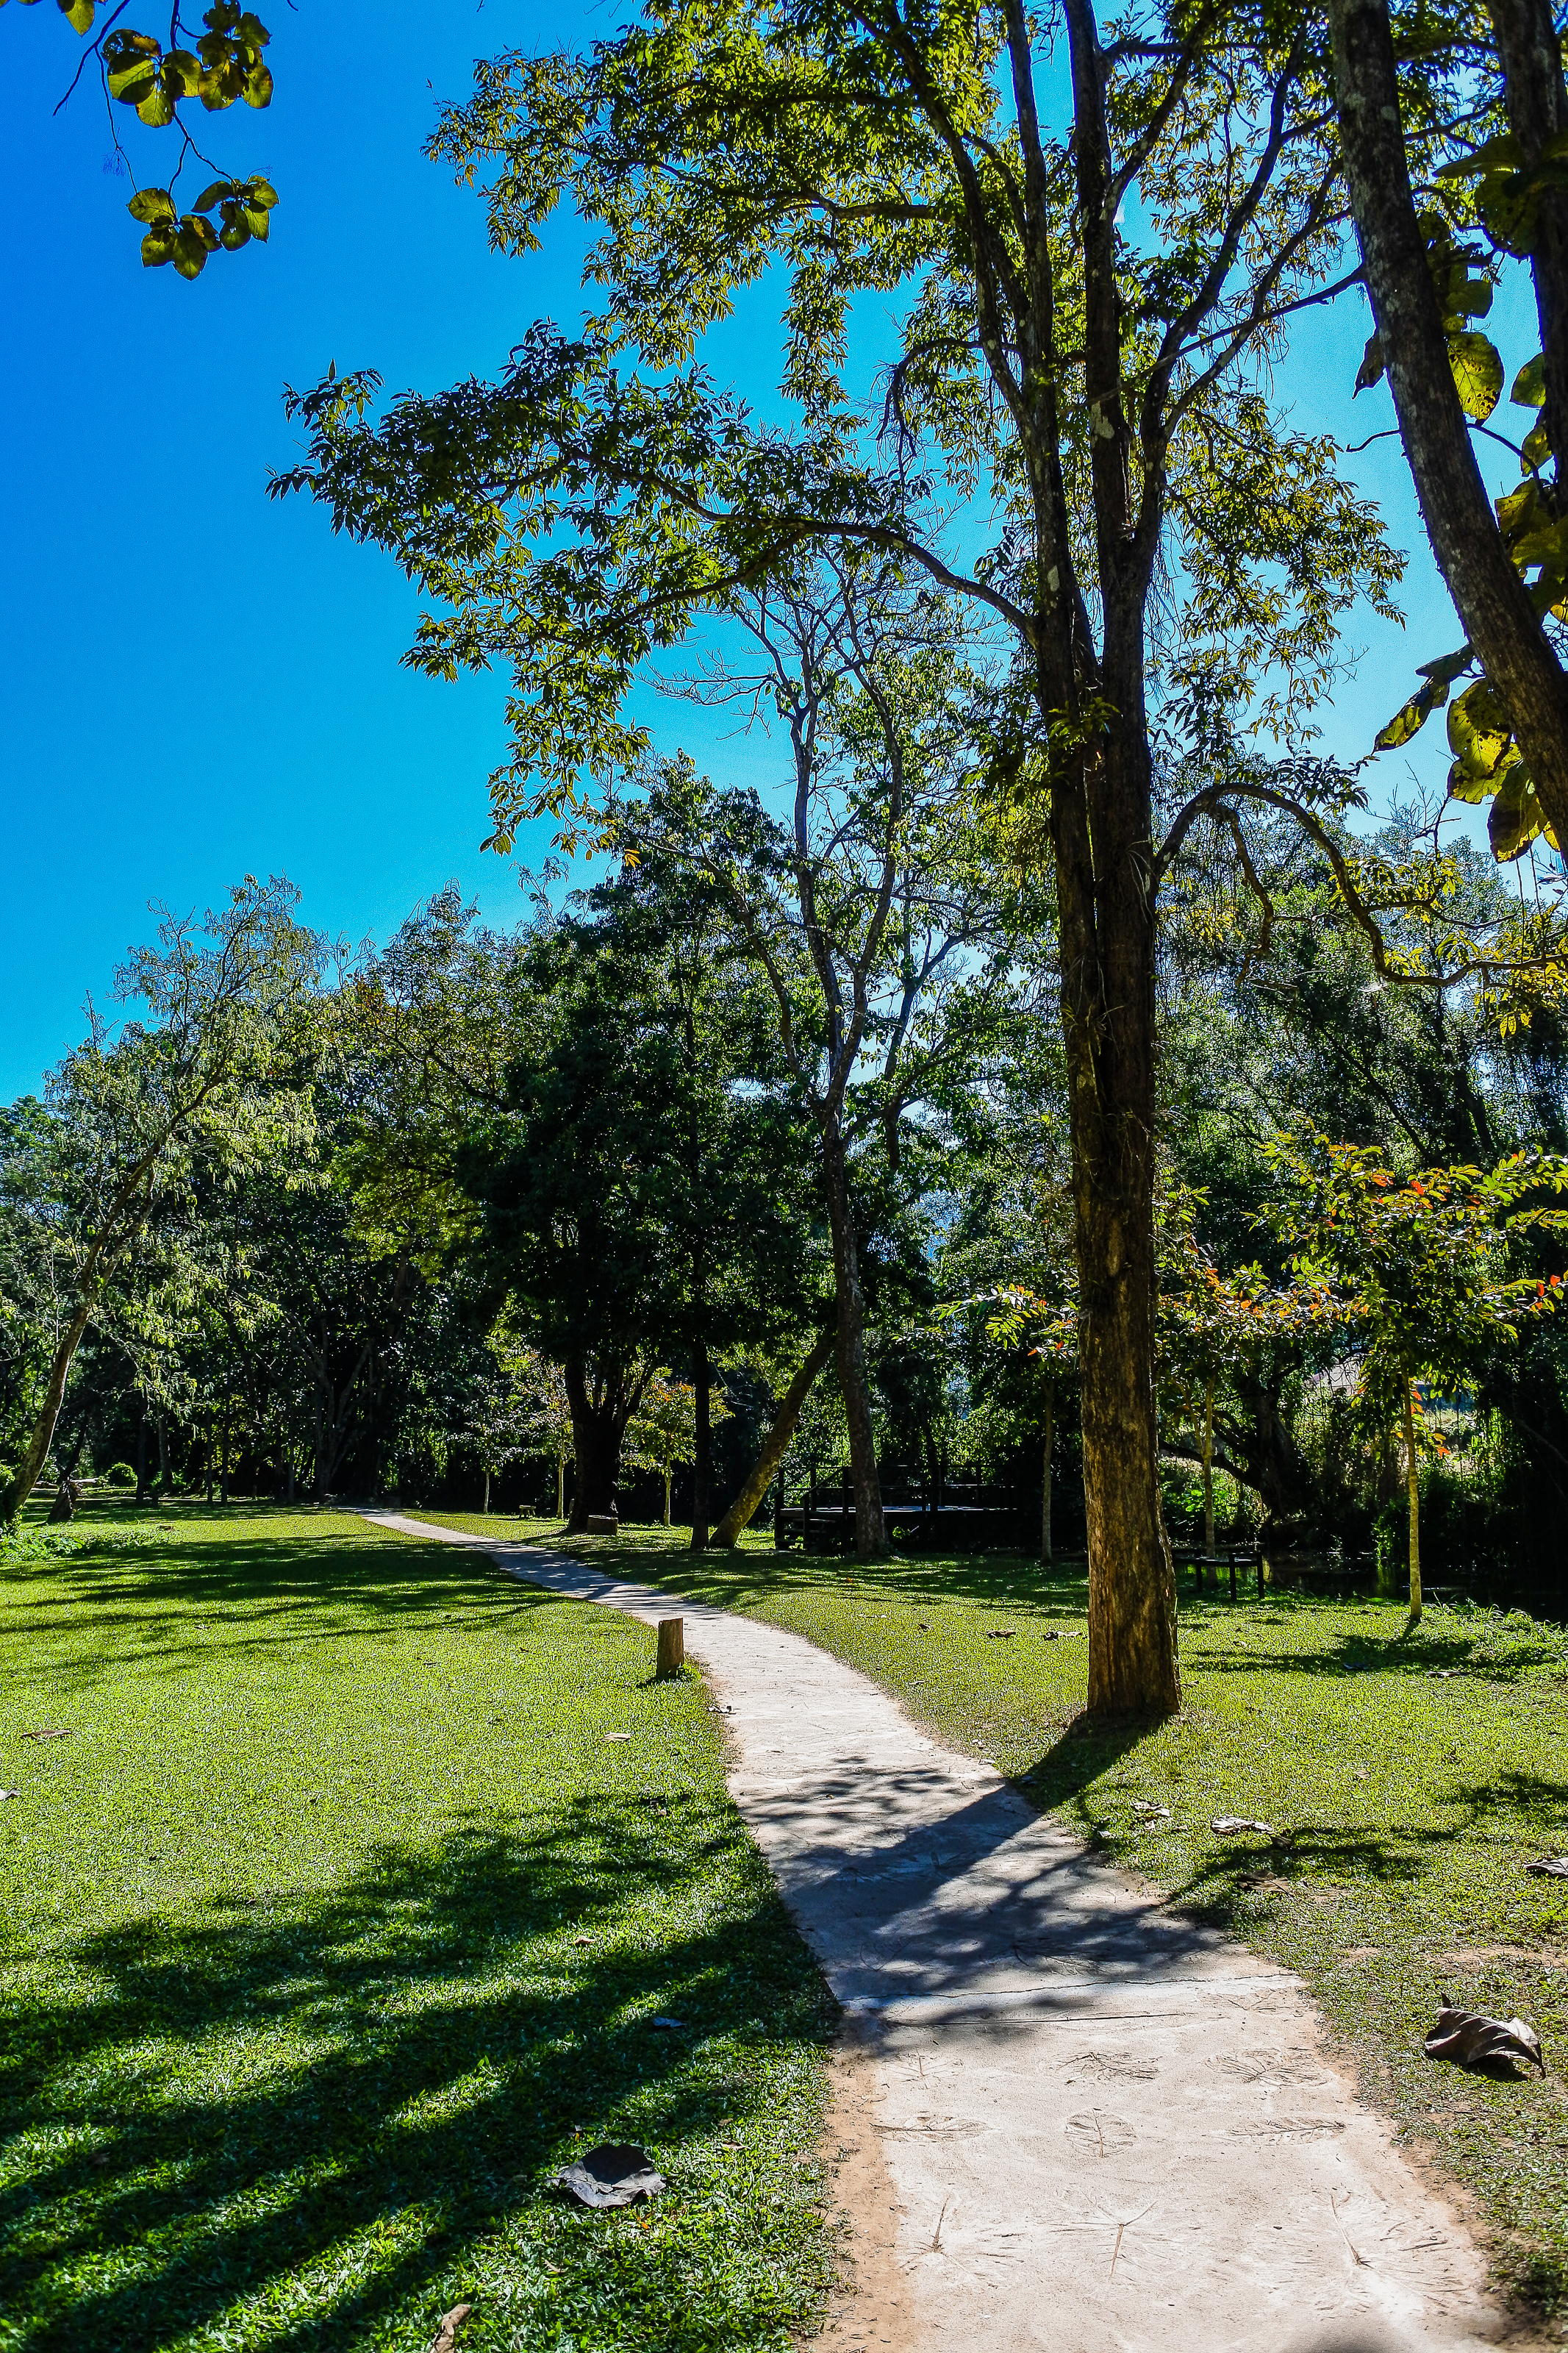
pond, forest, mirror, bright, tourism, scenery, summer, rock, beautiful, swimming, view, thailand, national, wood, sunny, park, wildlife, green, natural, reflection, nature, asia, fishing, tree, many, water, stone, outdoor, environment, blue, light, idyllic, fish, animal, river, fresh, travel, lake, wild, colorful, sky, daytime, grass, natural landscape, woody plant, spring, botany, leaf, plant, walkway, shadow, garden, sunlight, landscape, road, trail, branch, state park, architecture, lawn, recreation, leisure, shade, path, cloud, house, city, autumn, road surface, landscaping, nonbuilding structure, woodland